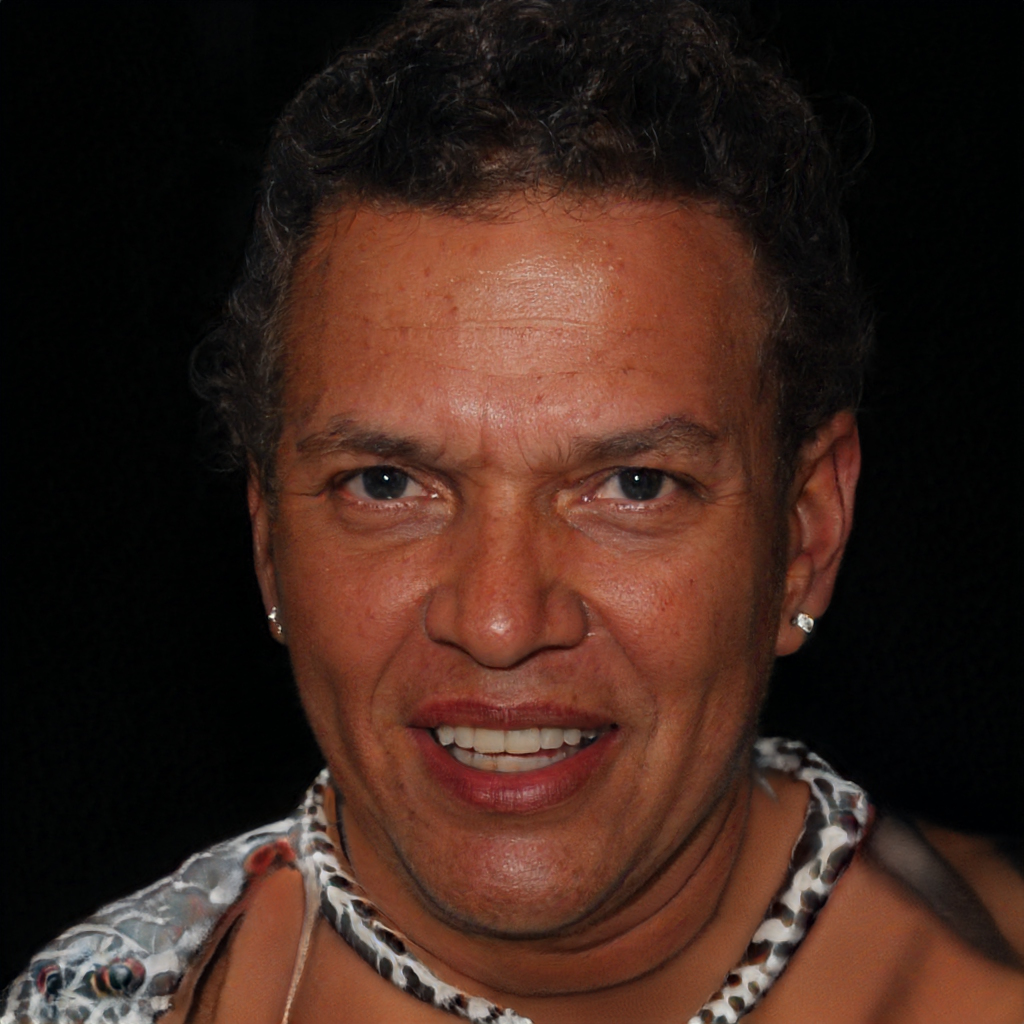
Gender: Female